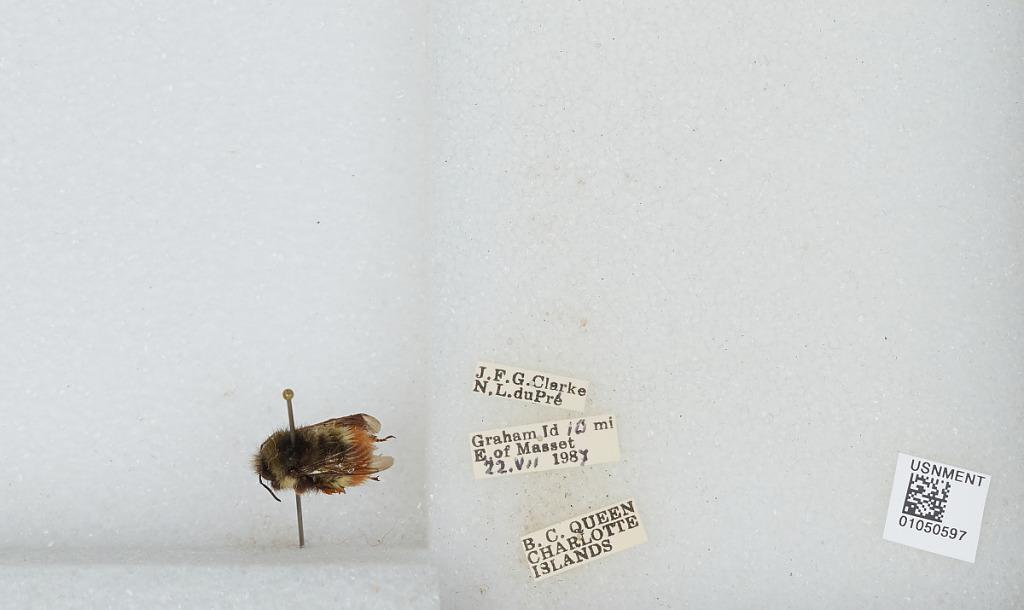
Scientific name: Bombus sp.
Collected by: J. Clarke & N. duPre
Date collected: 1987-7-22
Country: Canada
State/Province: British Columbia
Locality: Graham Id 10 mi E. of Masset, Queen Charlotte Islands
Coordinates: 54.0164, -131.904